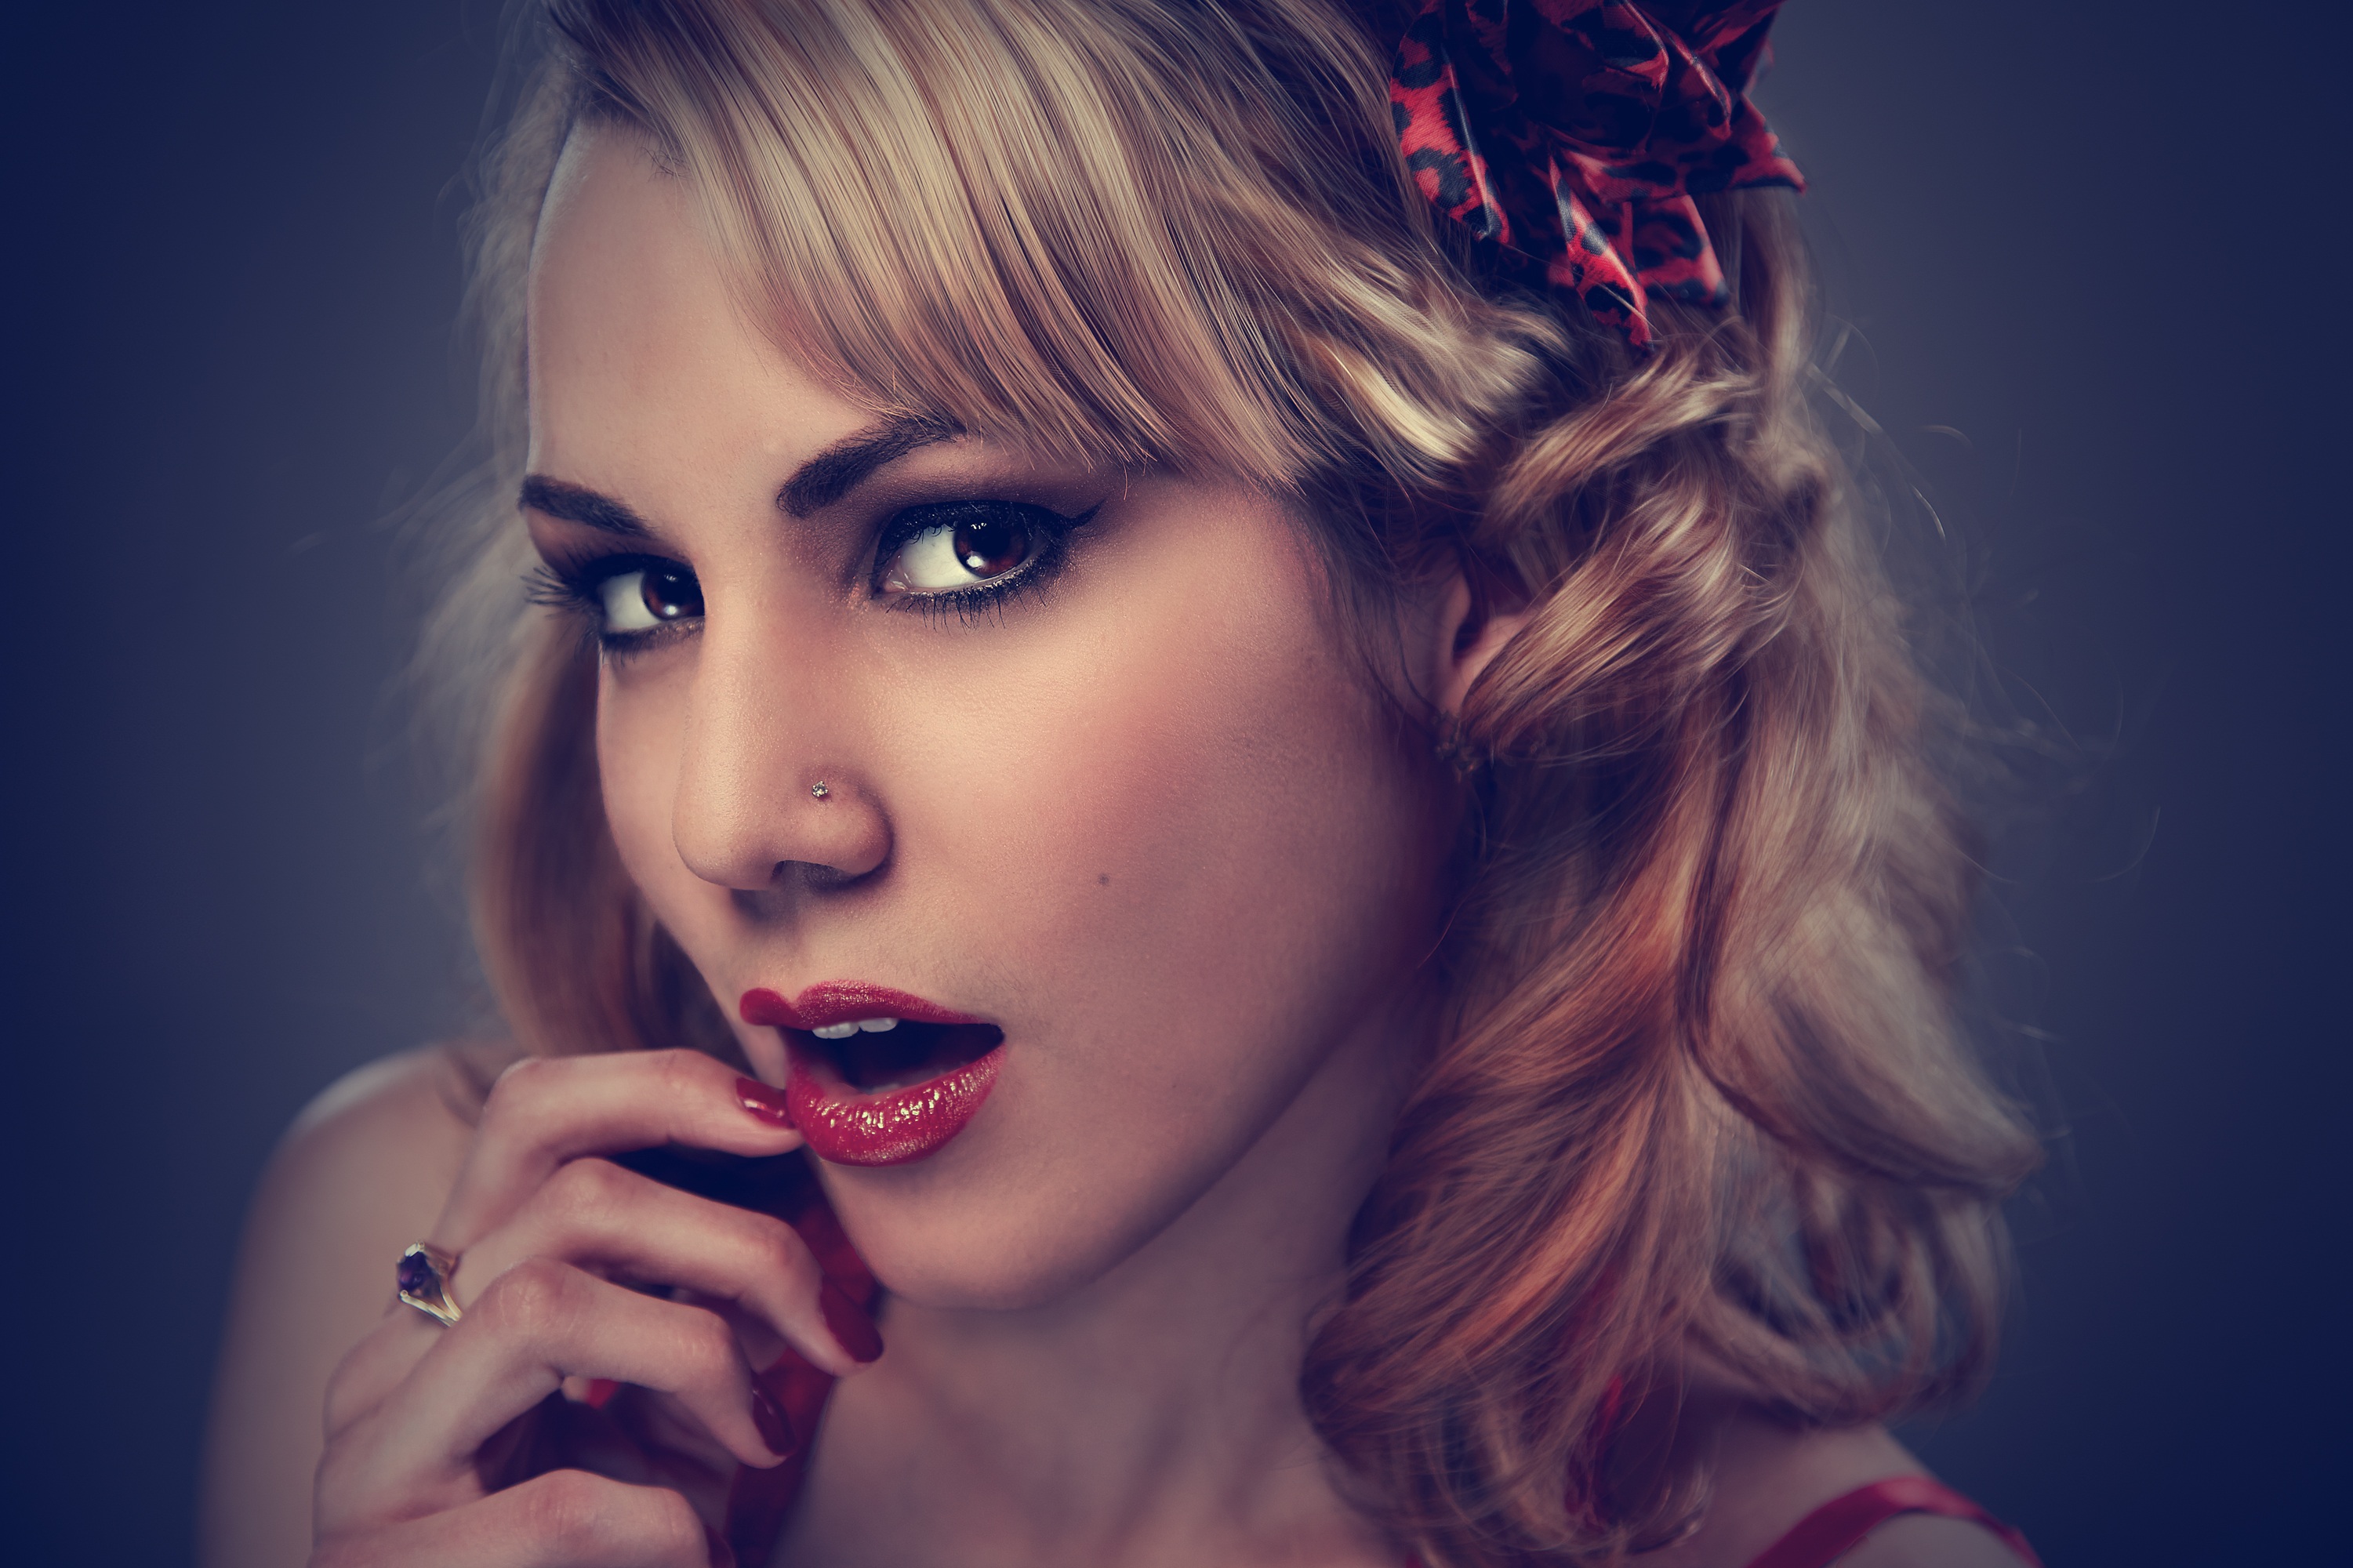
person, girl, woman, hair, photography, portrait, model, red, color, blue, lady, blonde, facial expression, lip, hairstyle, smile, makeup, make up, close up, human body, face, eyes, eye, glasses, head, skin, beauty, pretty, organ, emotion, lipstick, photo shoot, brown hair, portrait photography